Question: Please indicate a possible affordance area of the cell_phone that can be used for touching
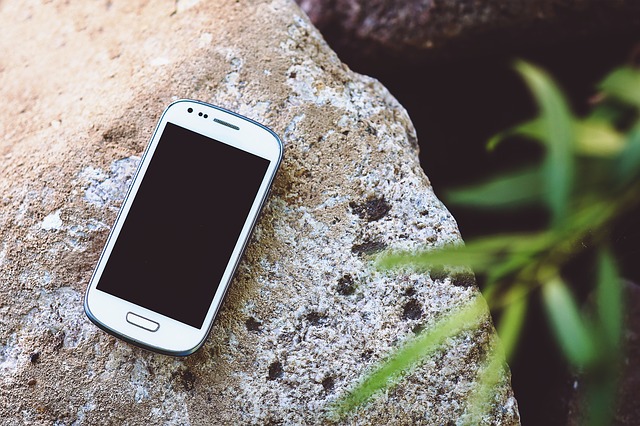
Answer: [77, 89, 291, 361]